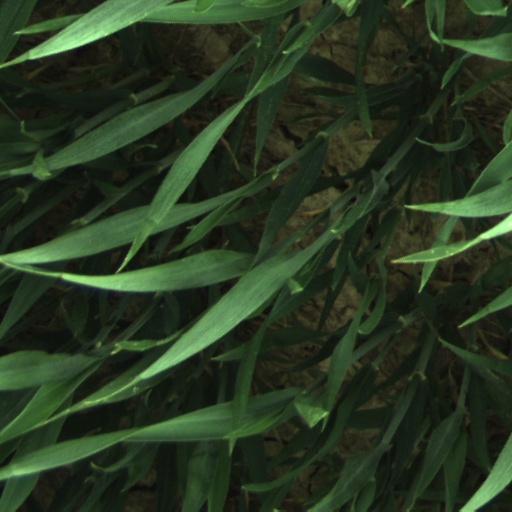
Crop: wheat